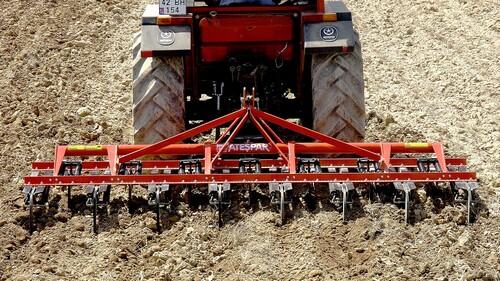
Mashine inayotumika kwenye kilimo cha kisasa, aina ya trekta imeinginza meno yake ndani ya ardhi, ili kuendelea  kulima na kuliandaa shamba ambalo wakulima wanapanda mazao mengi ya biashara.